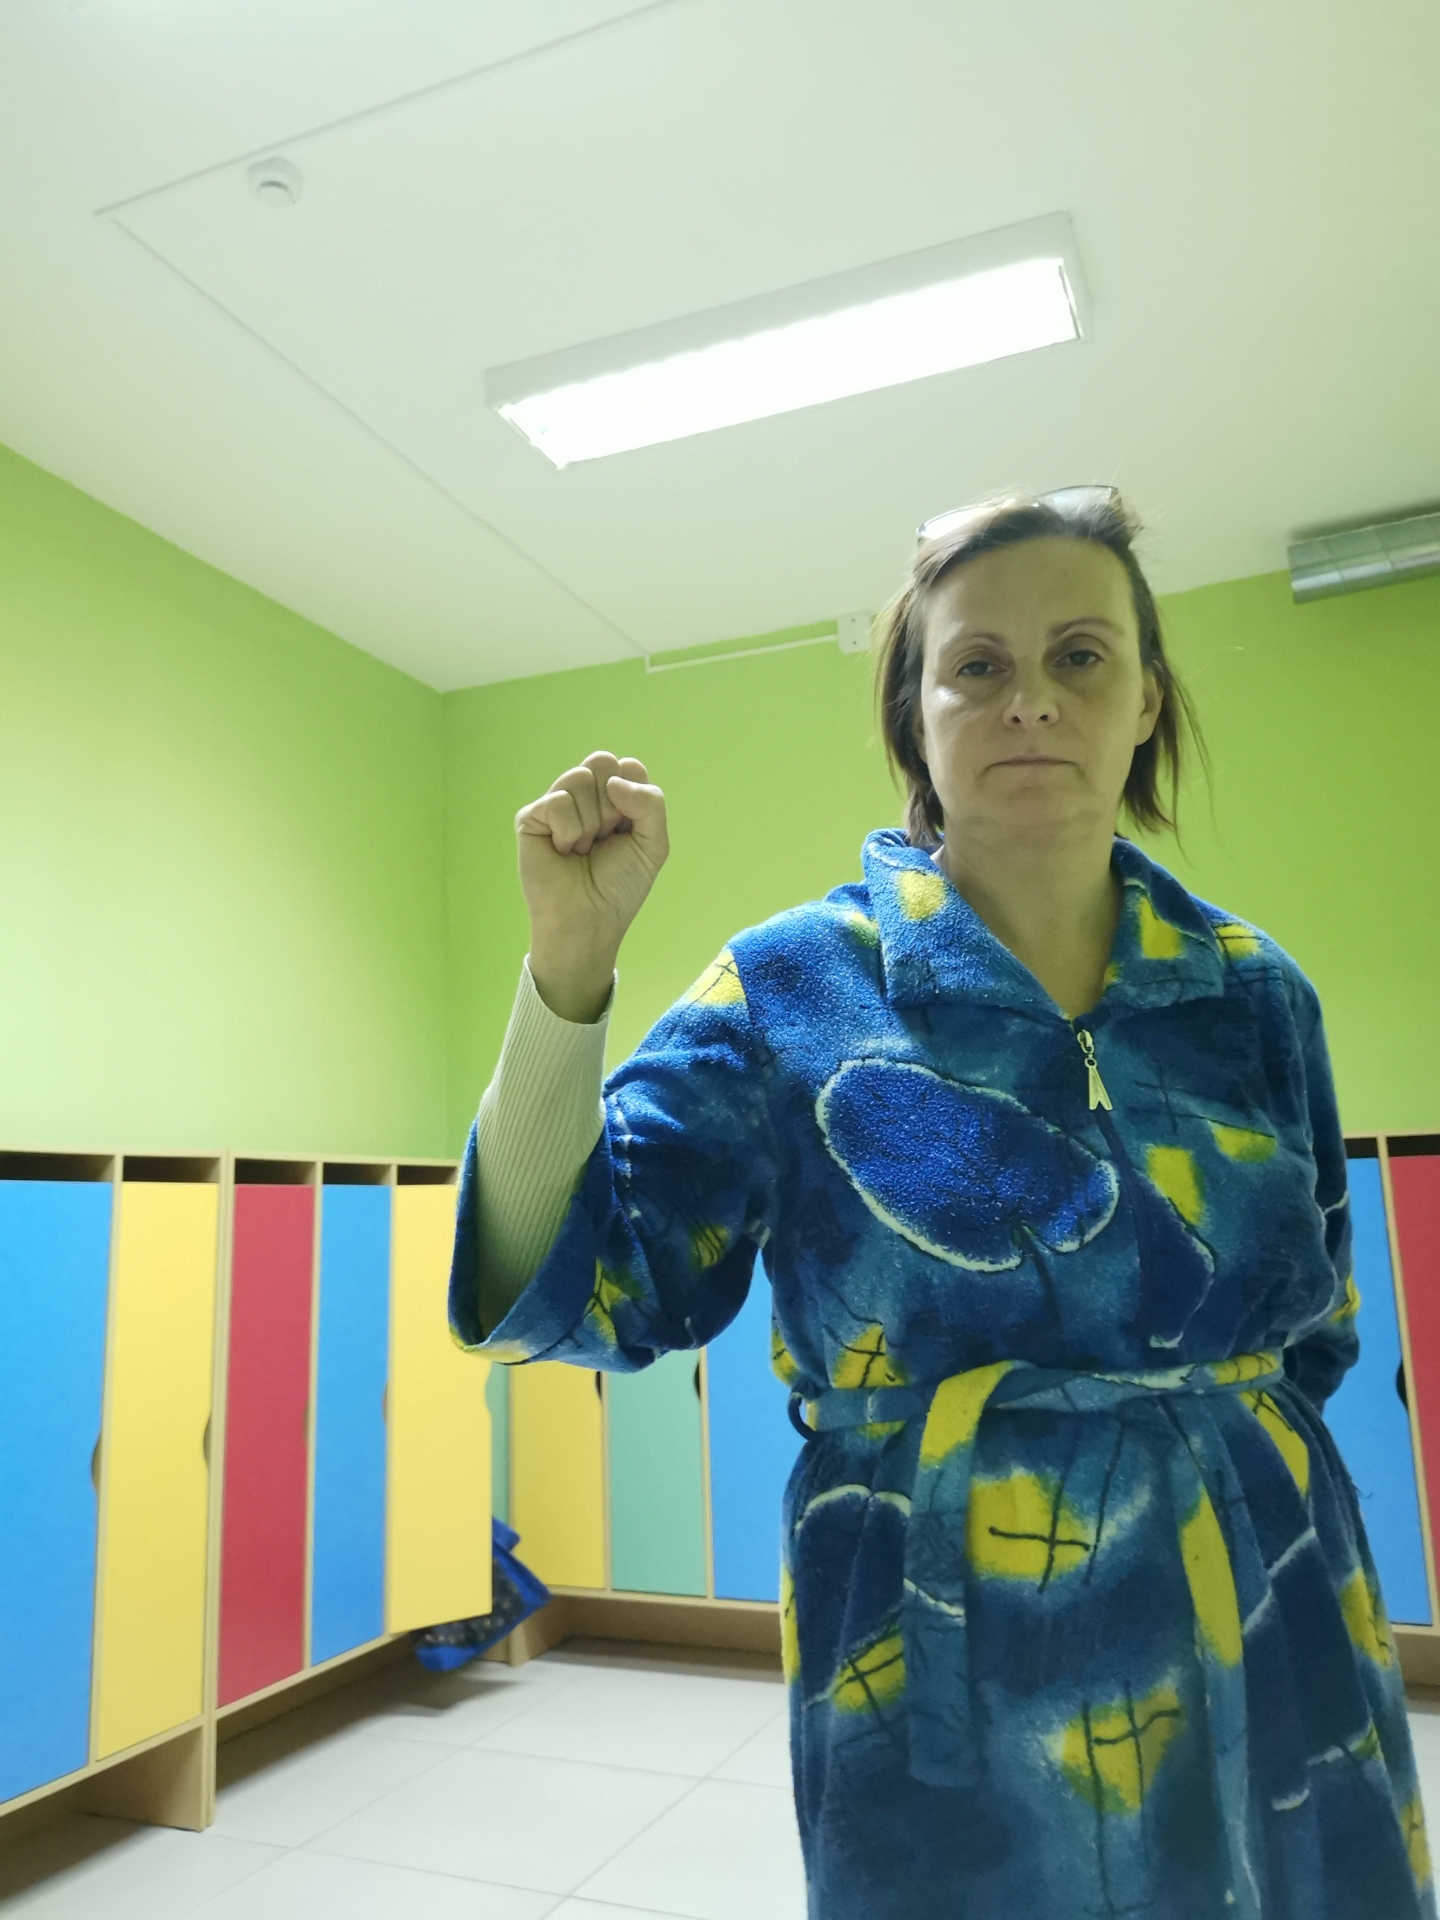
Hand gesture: fist